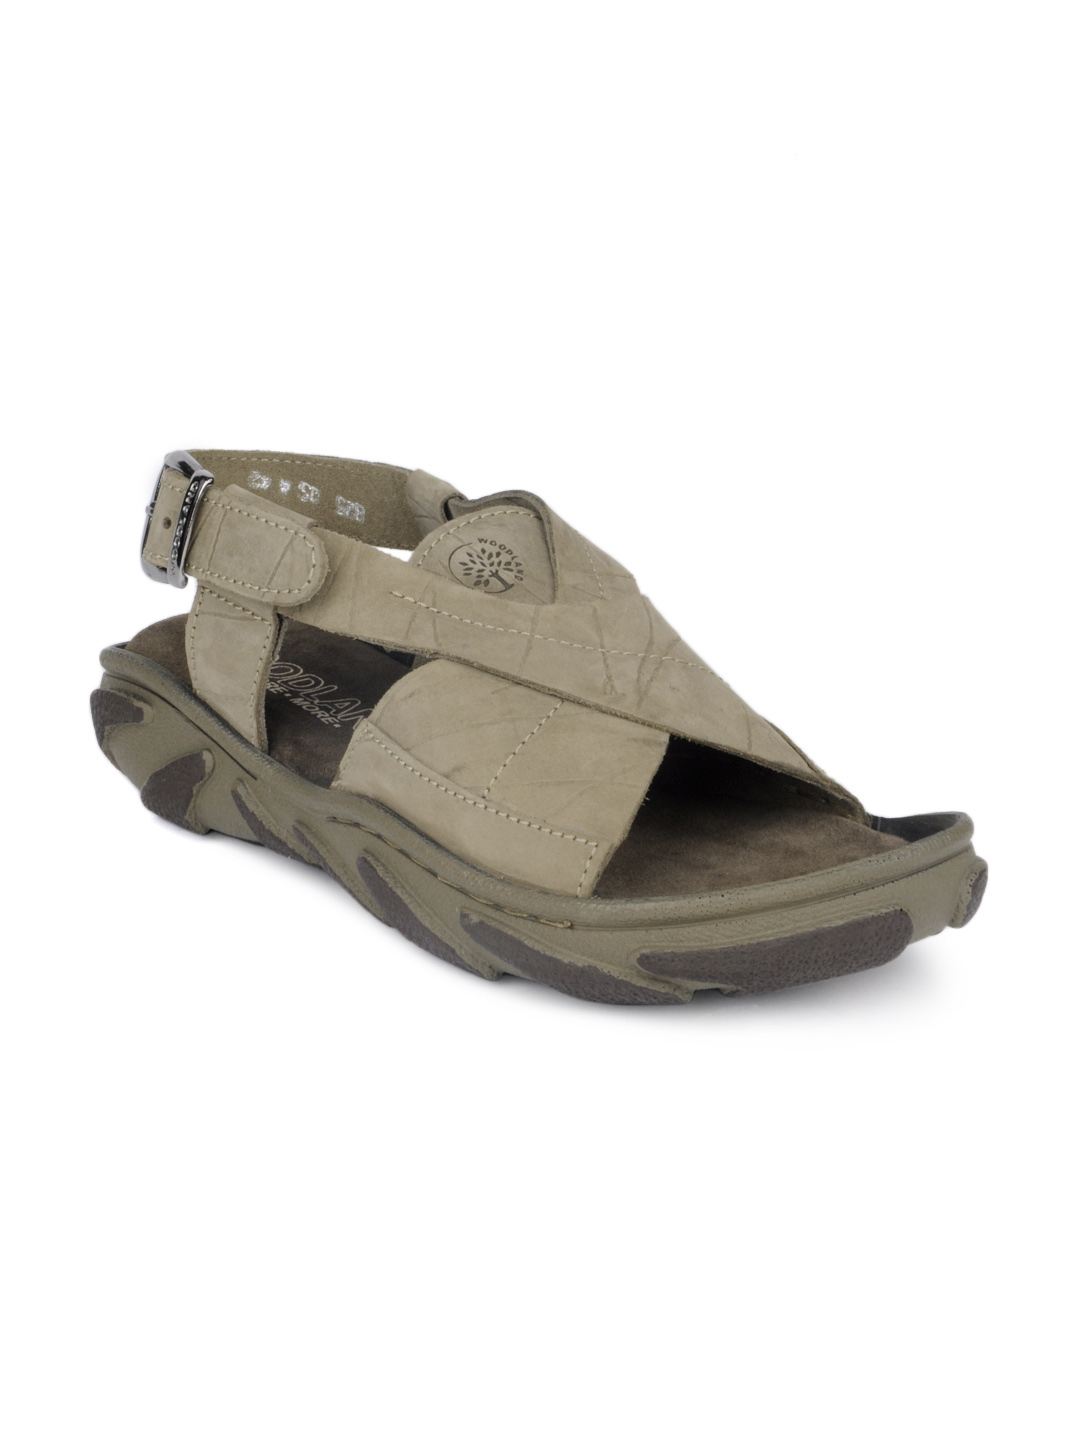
Woodland Men Khaki Sandals
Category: Footwear / Sandal / Sandals
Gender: Men
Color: Khaki
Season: Summer 2012
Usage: Casual